Plant anatomy

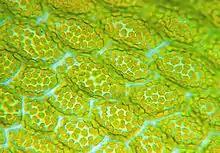
Chloroplasts in leaf cells of the moss "Mnium stellare"

In 1802, French botanist Charles-François Brisseau de Mirbel, published "" ("Treatise on Plant Anatomy and Physiology") establishing the beginnings of the science of plant cytology.